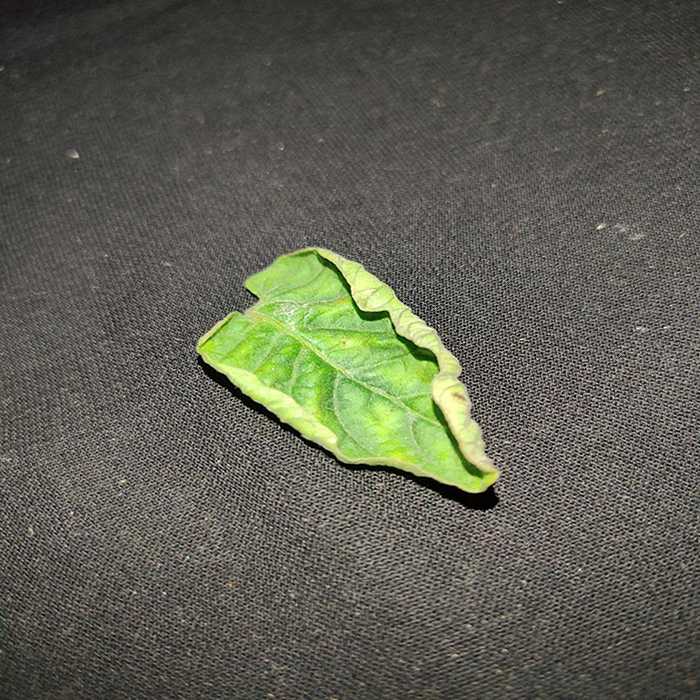
Plant: Tomato
Label: Tomato leaf curl virus